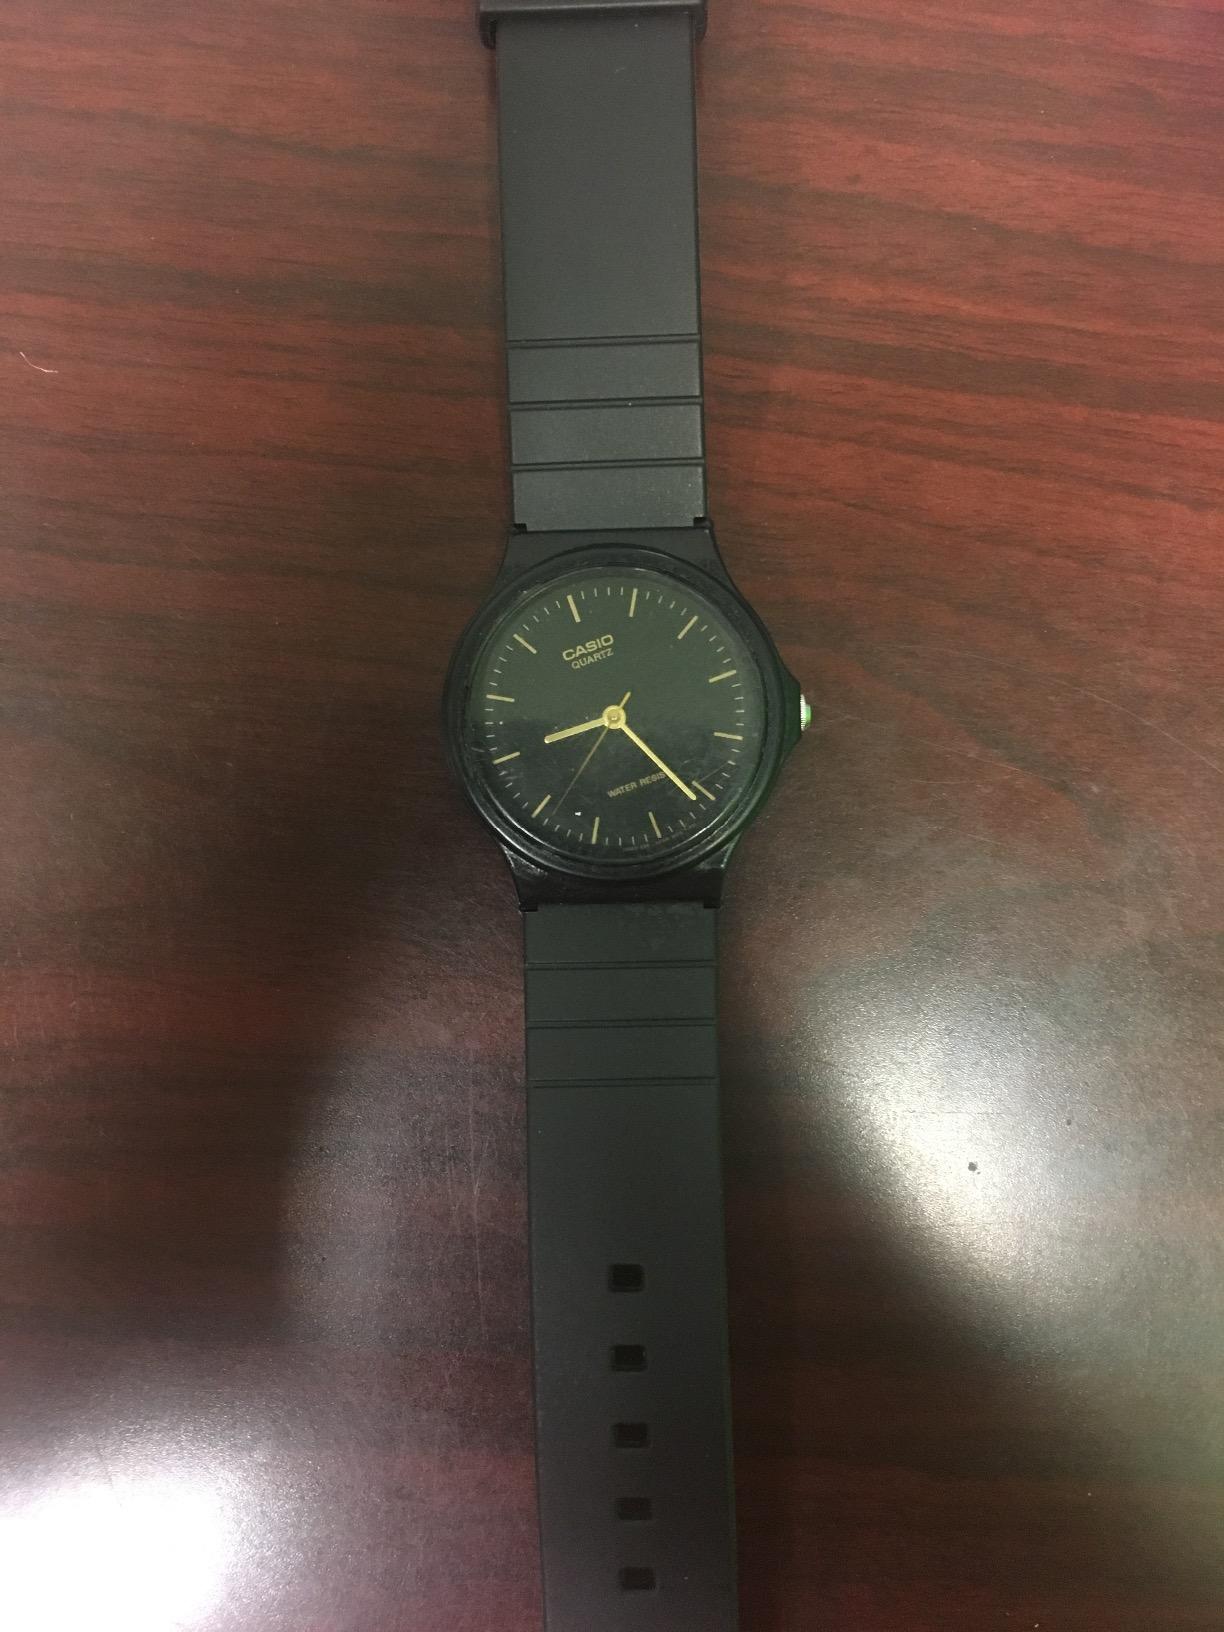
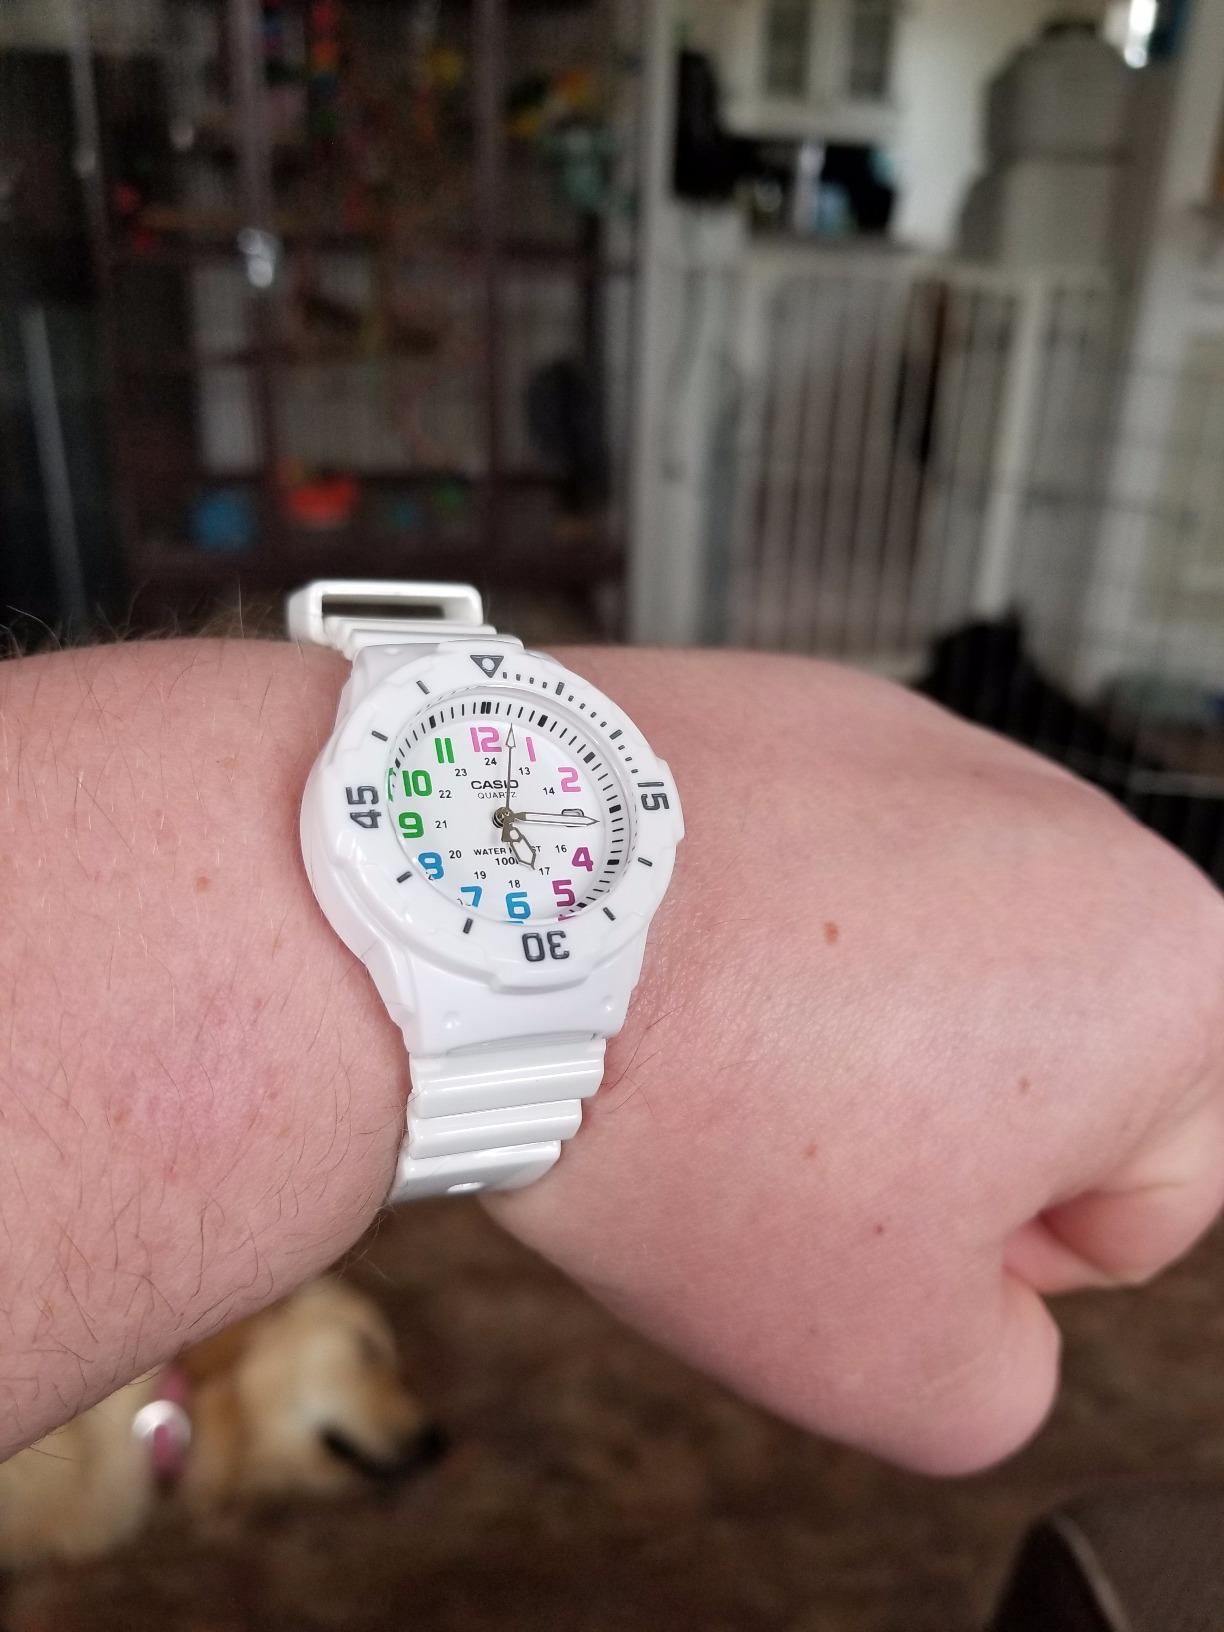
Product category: accessories_watch
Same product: no